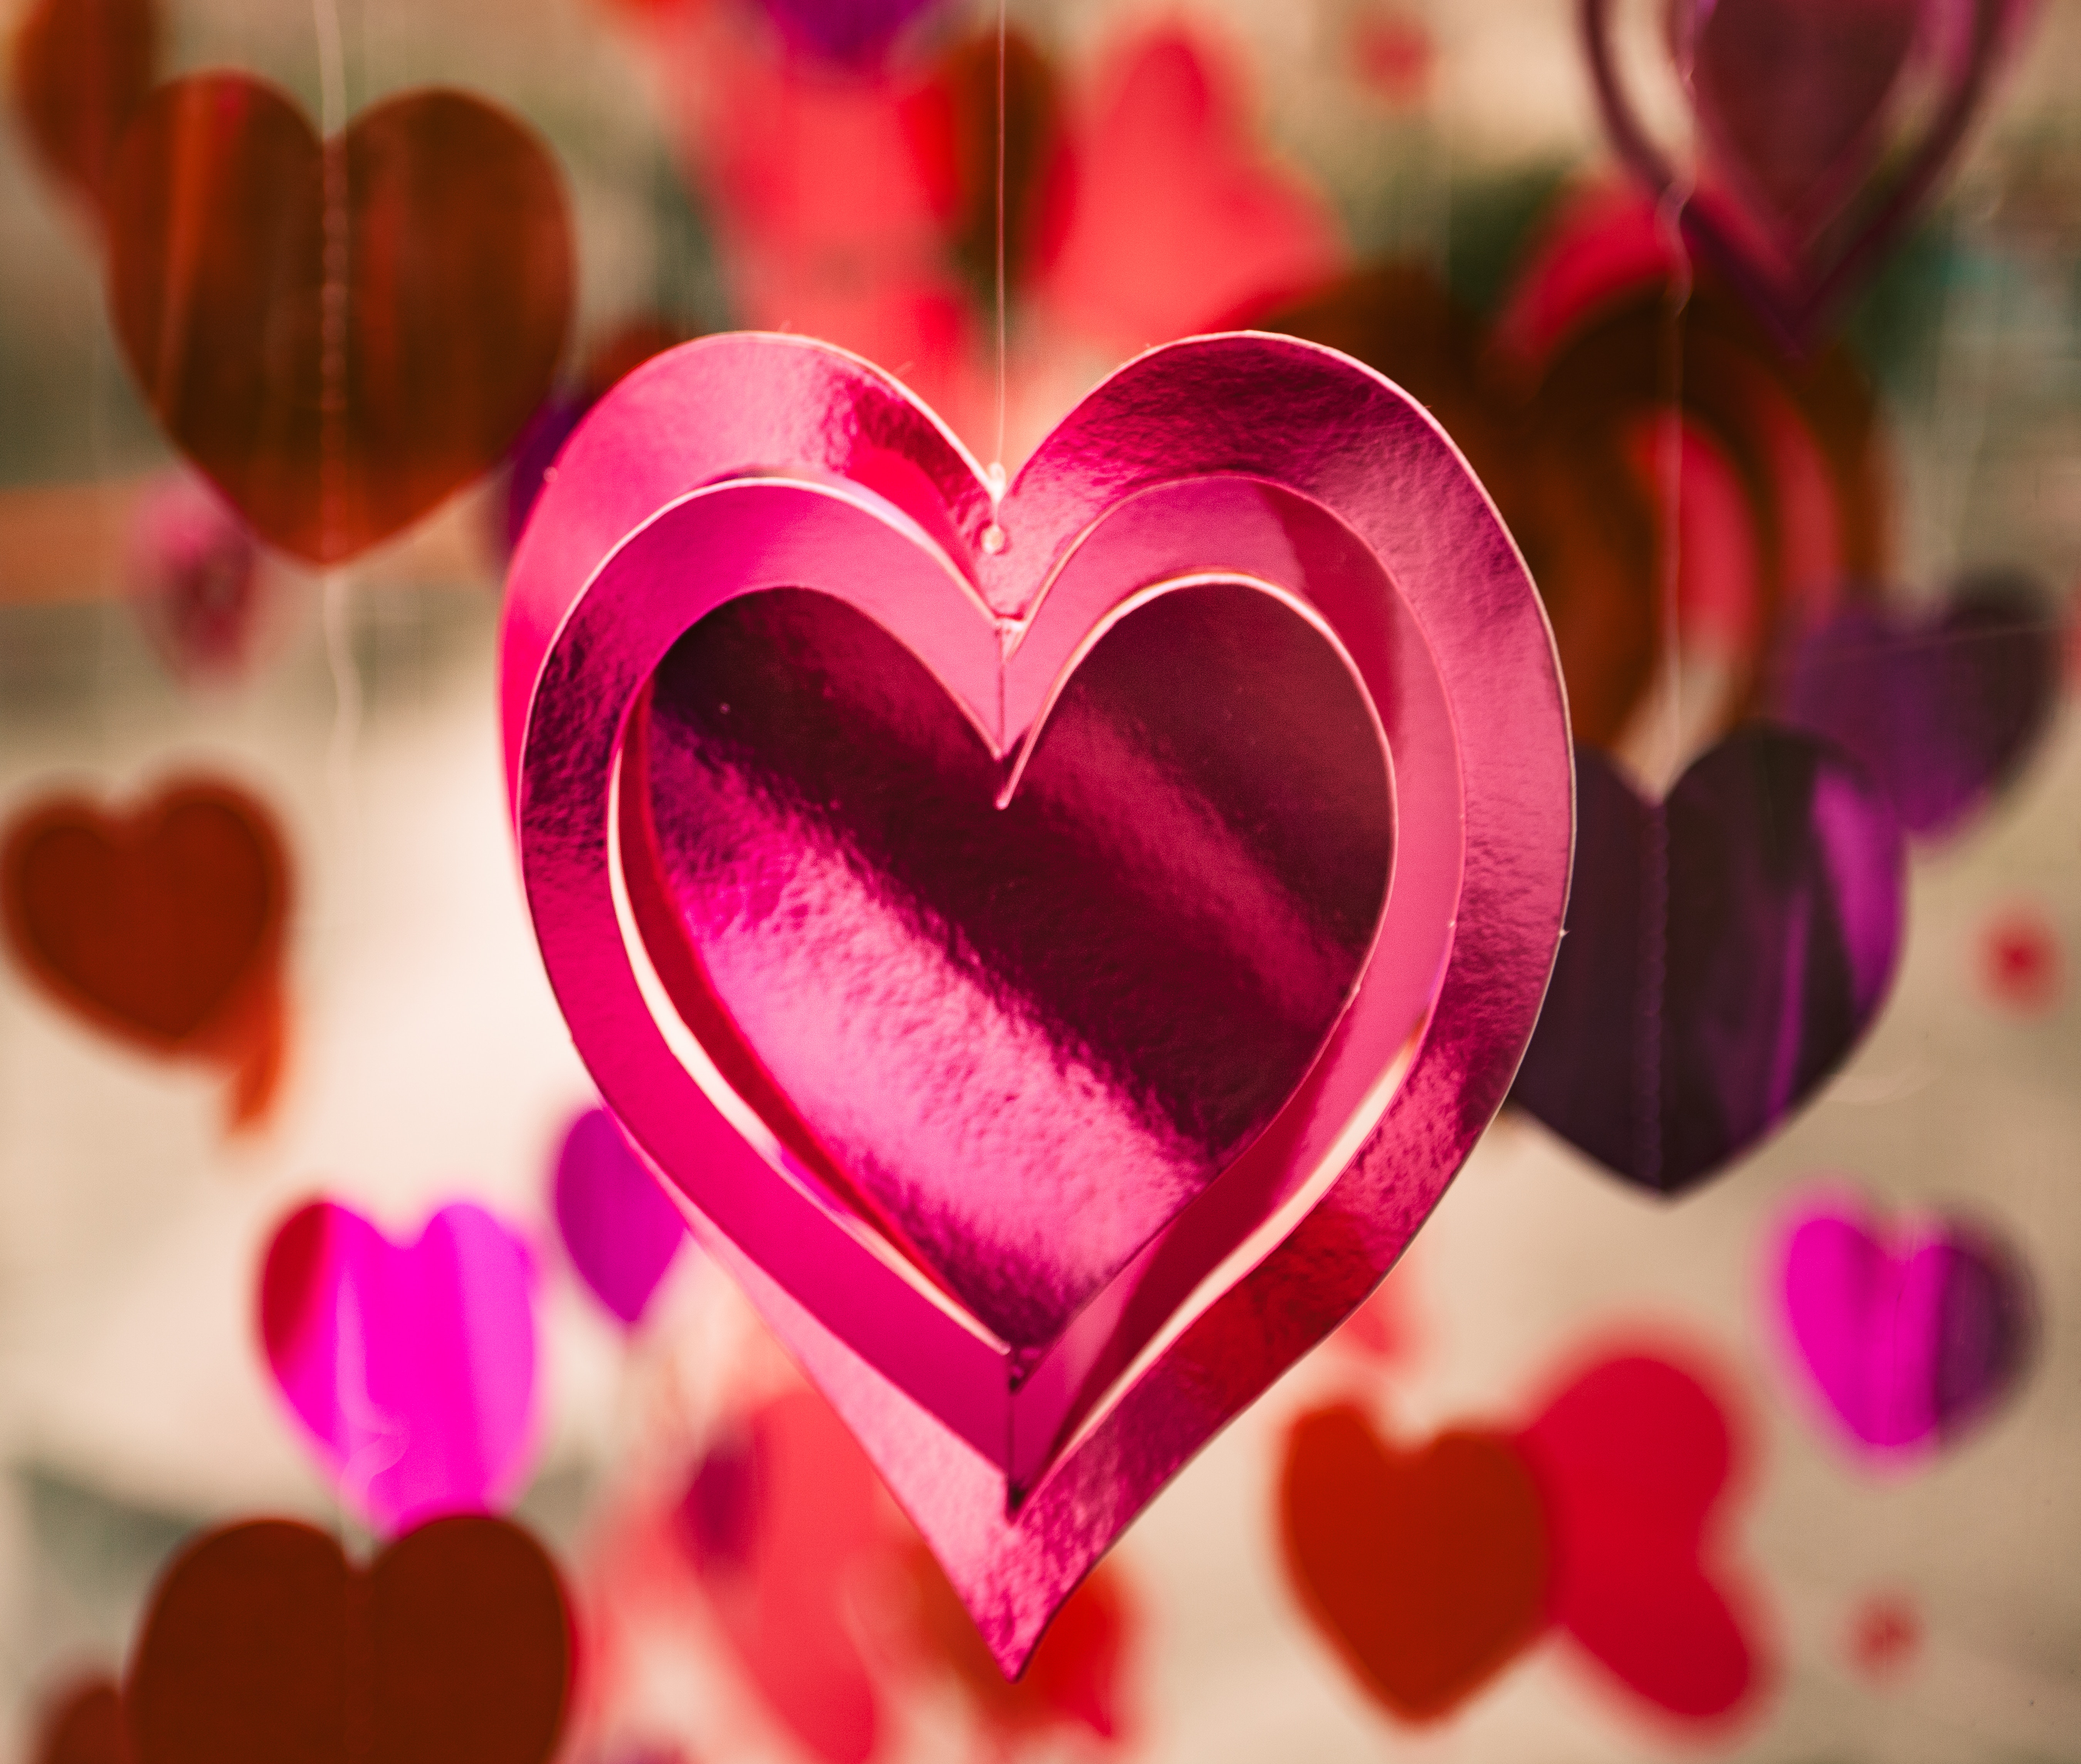
color, pink, red, heart, valentine's day, purple, flower, close up, lip, beauty, petal, organ, macro photography, love, eye, circle, emotion, sweetness, human body, number